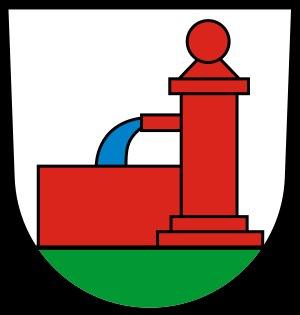
Cette page contient les pages d'homonymie de Fontaine, La Fontaine et de La Fontaine.